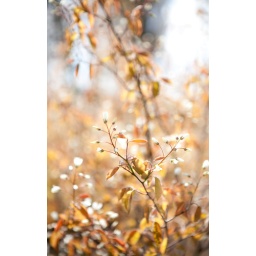
Found this beautiful tree in my yard. I really like the white buds and the light =) hope you enjoy!